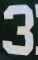
Number: 3